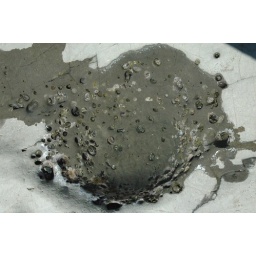
Pool of water in the rocks